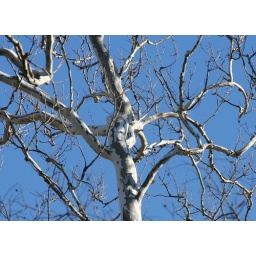
Sycamore branches against blue sky